Pablo Hernández (footballer, born 1985)

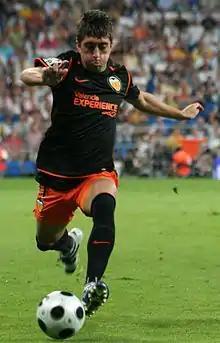
Hernández playing for Valencia in 2008

Pablo Hernández Domínguez (born 11 April 1985) is a Spanish former professional footballer who played as an attacking midfielder or winger.